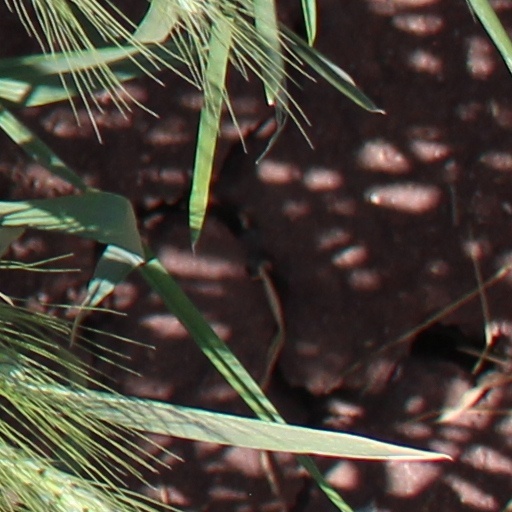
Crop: wheat